181st Airlift Squadron

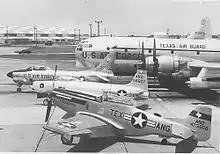
Four generations of Texas Air National Guard aircraft, about 1965

The mission of the squadron was to train for air defense. During the postwar years, the 181st primarily trained over the northern part of the state, while the other two squadrons of the 136th Group, the 111th Fighter Squadron, at Ellington Air Force Base and the 182d Fighter Squadron, at Brooks Air Force Base, near San Antonio, trained in southeastern Texas and the Texas Hill Country.